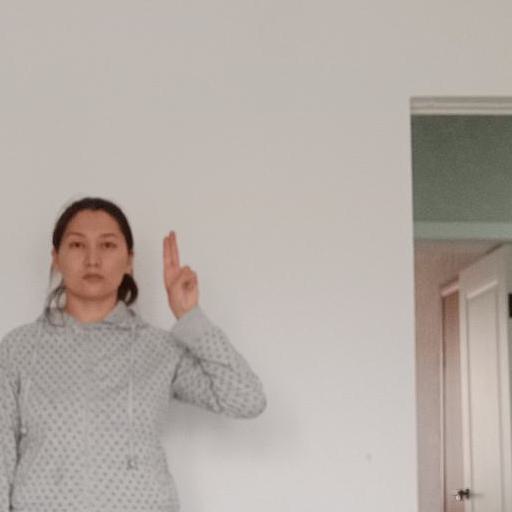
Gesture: two_up